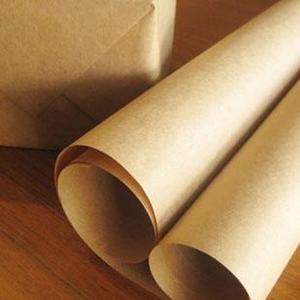
Label: paper